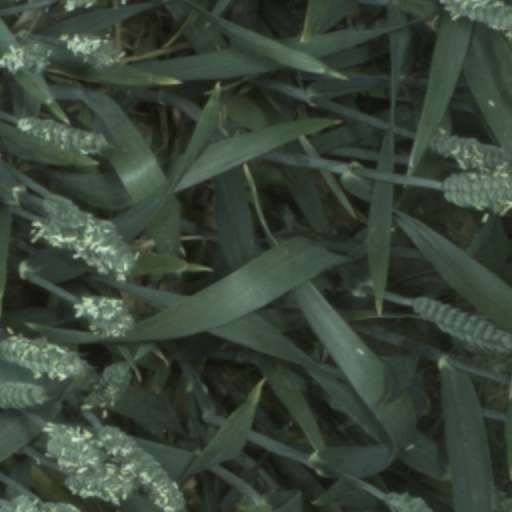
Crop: wheat